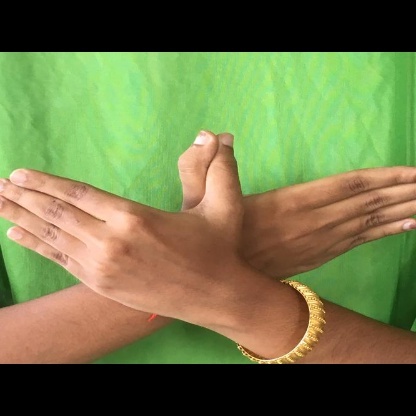
Mudra: Garuda